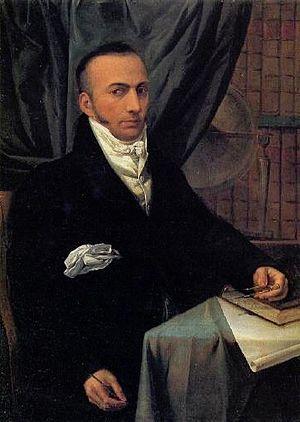
Niccolò Cacciatore, né le 26 janvier 1770 à Casteltermini, en Sicile et mort le 28 janvier 1841 à Palerme, est un astronome italien.